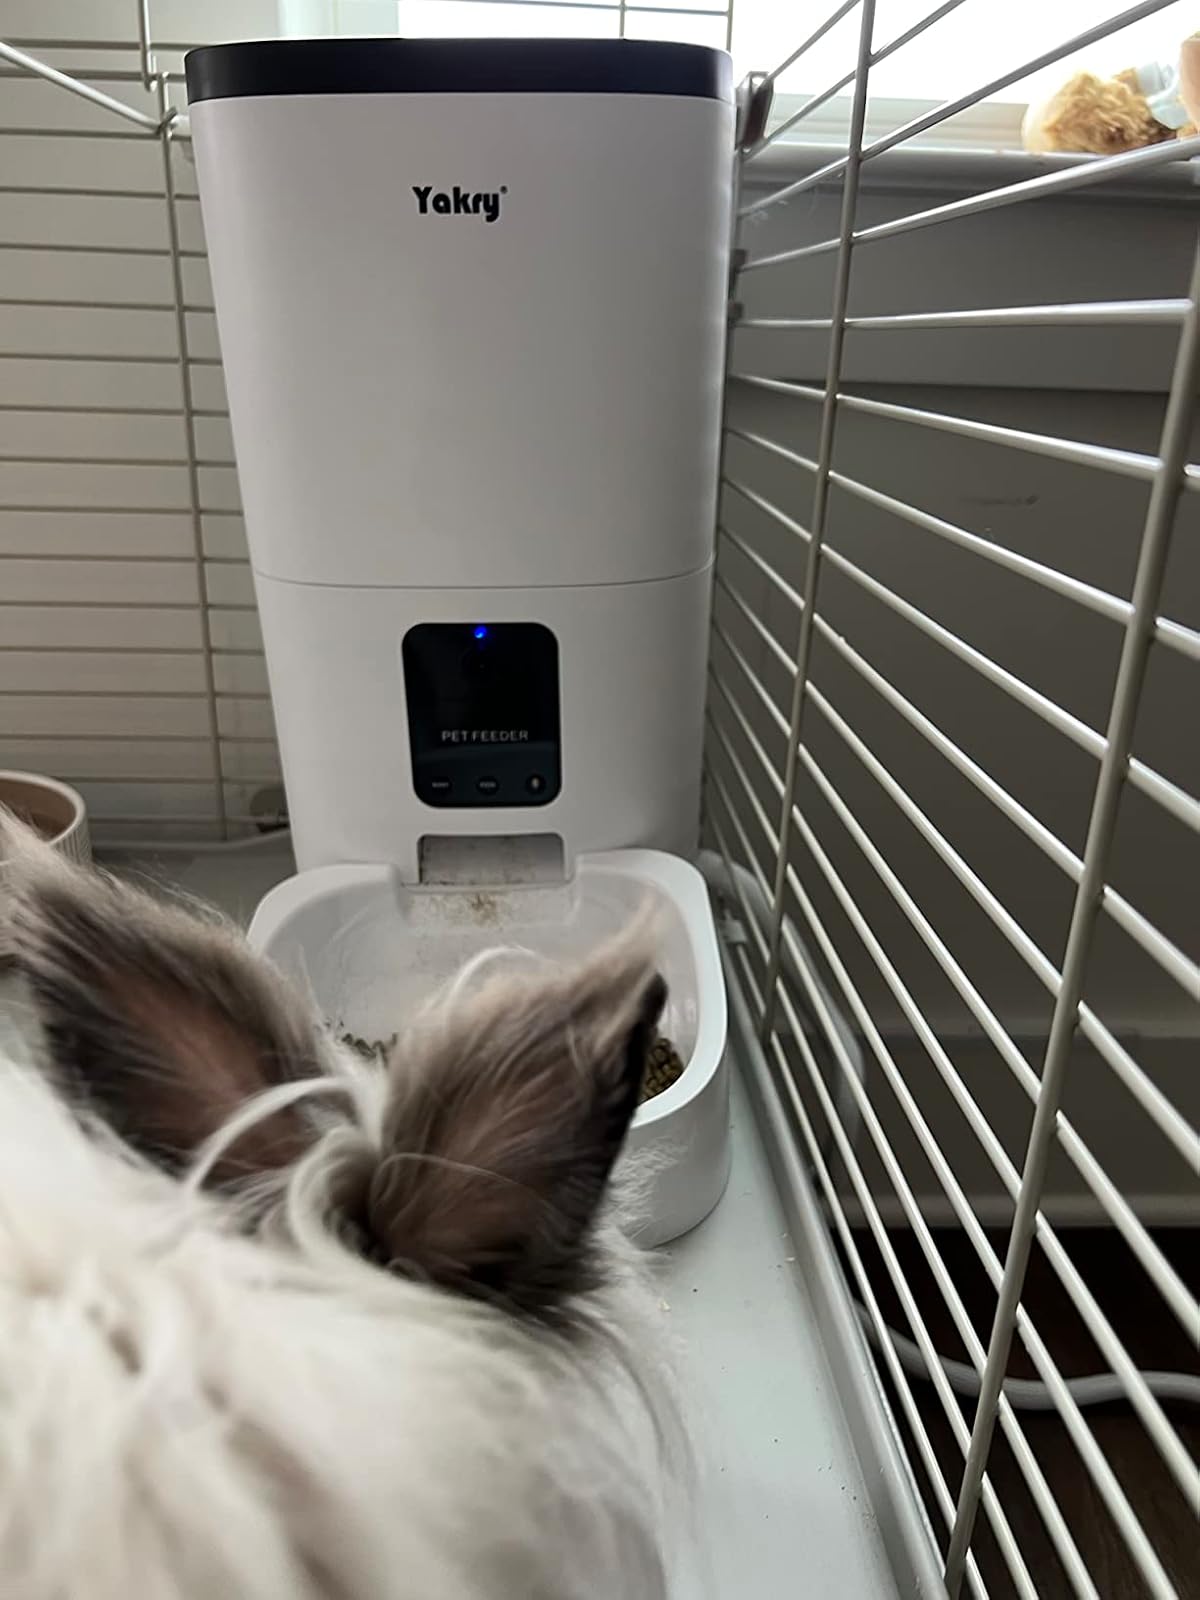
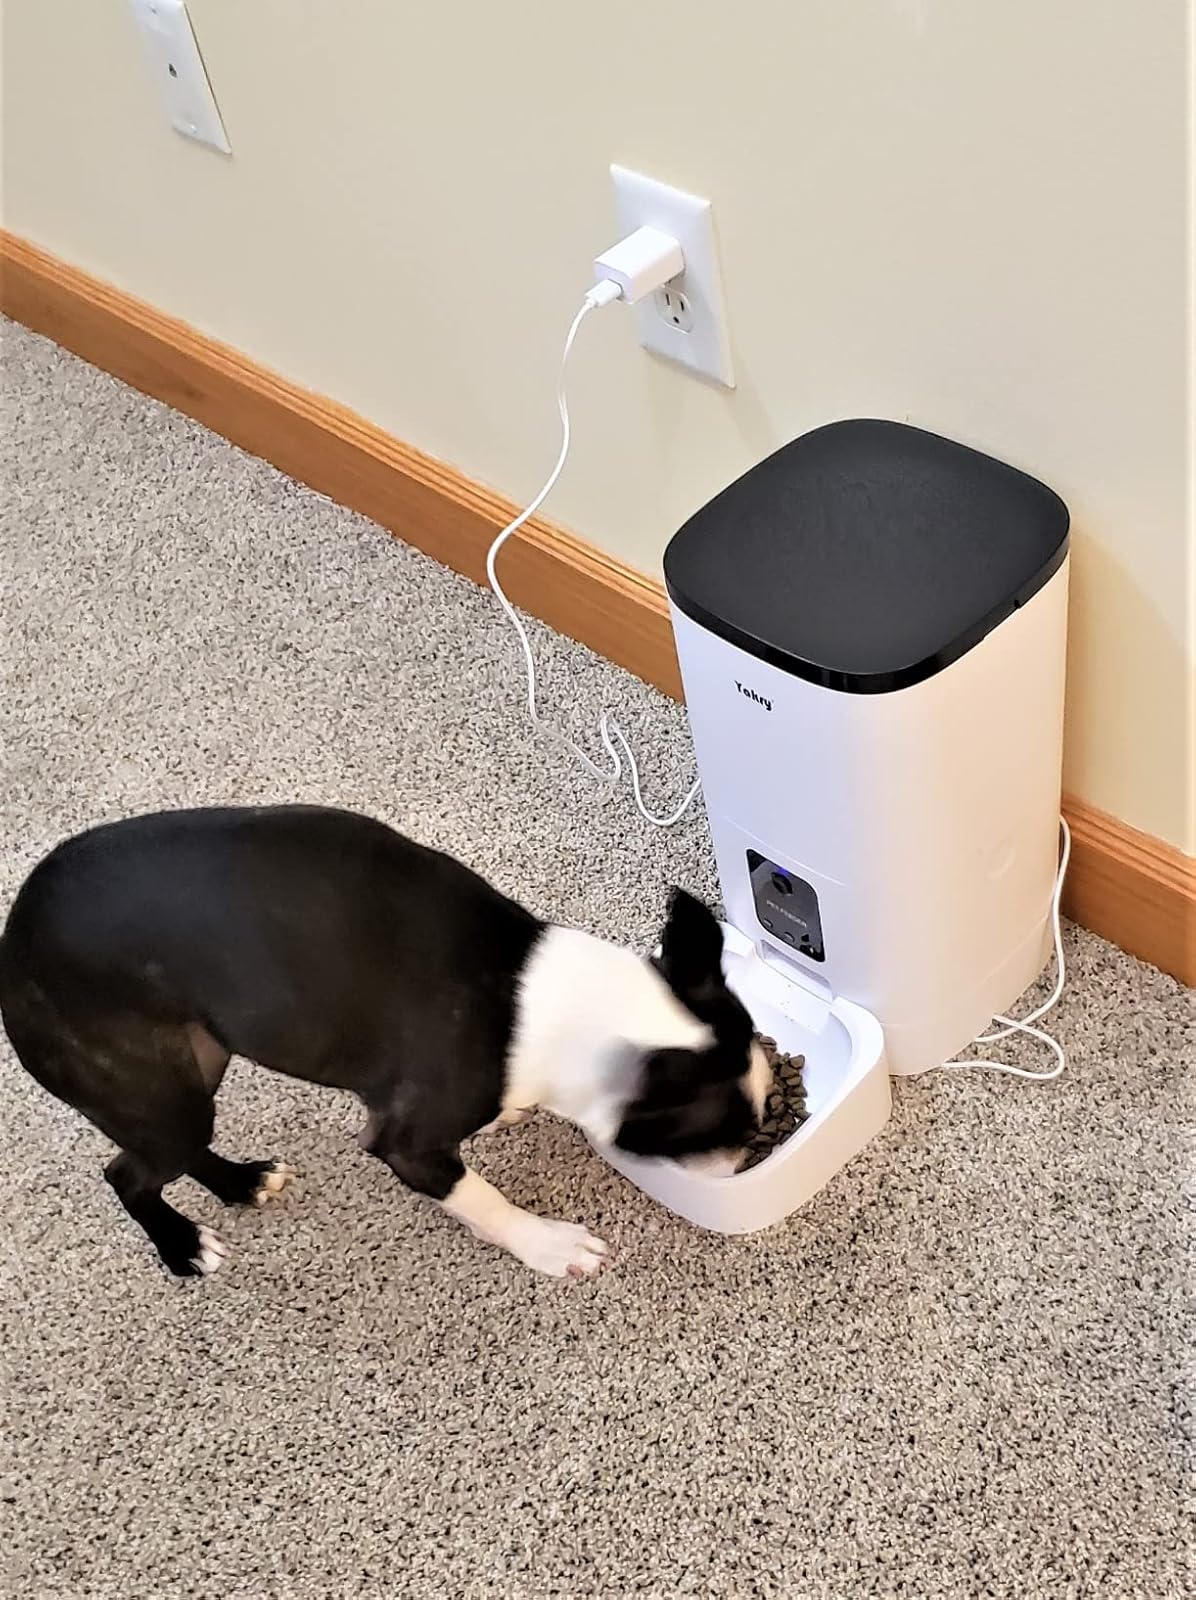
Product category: items_feeder
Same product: yes